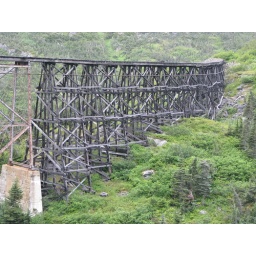
Original bridge used by White Pass train from Skagway to the Yukon, thankfully no longer used